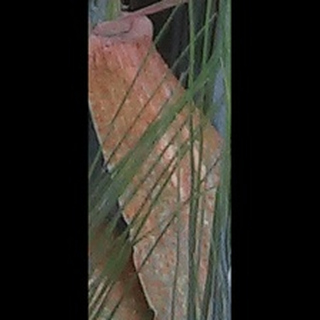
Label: wheat_brown_rust